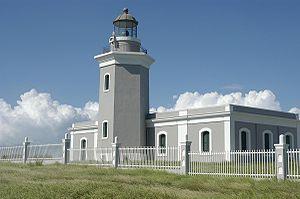
Le phare de Los Morrillos est un phare actif situé dans la municipalité de Cabo Rojo, à Porto Rico, en mer des Caraïbes. Il est géré par l'United States Coast Guard.